Hanscarl Leuner

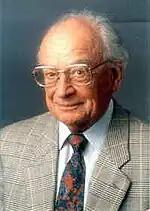
Hanscarl Leuner.

Hanscarl Leuner (born 8 January 1919 in Bautzen - d. 22 June 1996 in Göttingen) was a German psychiatrist, psychotherapist and researcher.